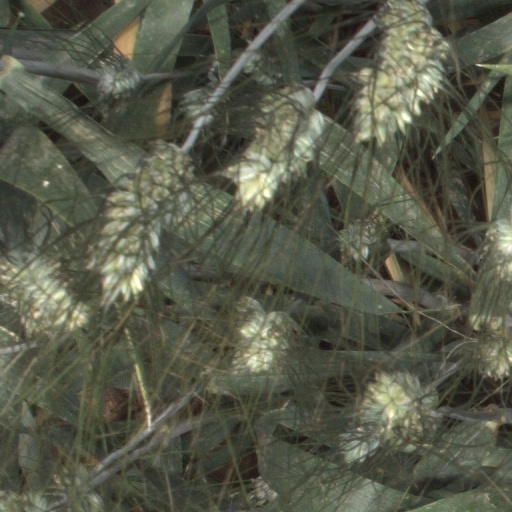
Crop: wheat